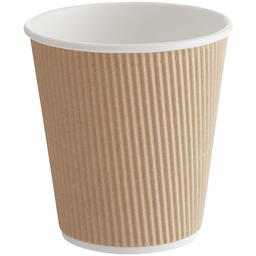
Label: cups